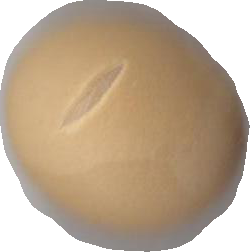
Variety: Grobogan